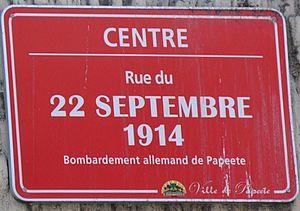
Une rue de Papeete rappelle le bombardement allemand du 22 septembre 1914
L'histoire de la Polynésie française se décompose en plusieurs périodes : avant l'arrivée des Européens, l'évolution vers le Protectorat français, les Établissements français de l’Océanie et enfin l'évolution sous la Cinquième République.
La bataille de Papeete est provoquée, le 22 septembre 1914, par l'arrivée à Tahiti, en Polynésie française, des croiseurs cuirassés allemands Scharnhorst et Gneisenau, pour qui le stock de charbon de Papeete constitue un enjeu stratégique. Mais ayant été reçus à coups de canons, les cuirassés doivent se contenter de bombarder la ville et le port, achevant de couler au passage la canonnière française Zélée, qui a été sabordée afin qu'elle ne tombe pas entre leurs mains et pour obstruer l'accès au port. Les batteries côtières françaises répliquent aux tirs allemands, mais n'infligent aucun dommage significatif aux croiseurs. Les repères nécessaires pour entrer dans la rade ayant été volontairement détruits par les défenseurs, les navires allemands n'approchent pas davantage et s'éloignent de Tahiti au bout de quelques heures.